Answer in natural language. Considering the relative positions, where is Doorway with respect to open cardboard box? Choose between the following options: left or right
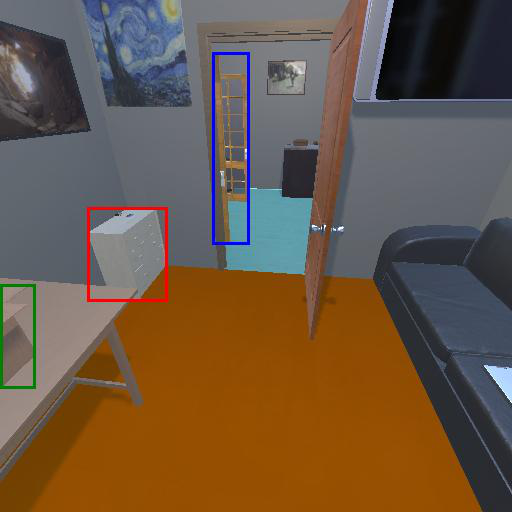
<answer>left</answer>